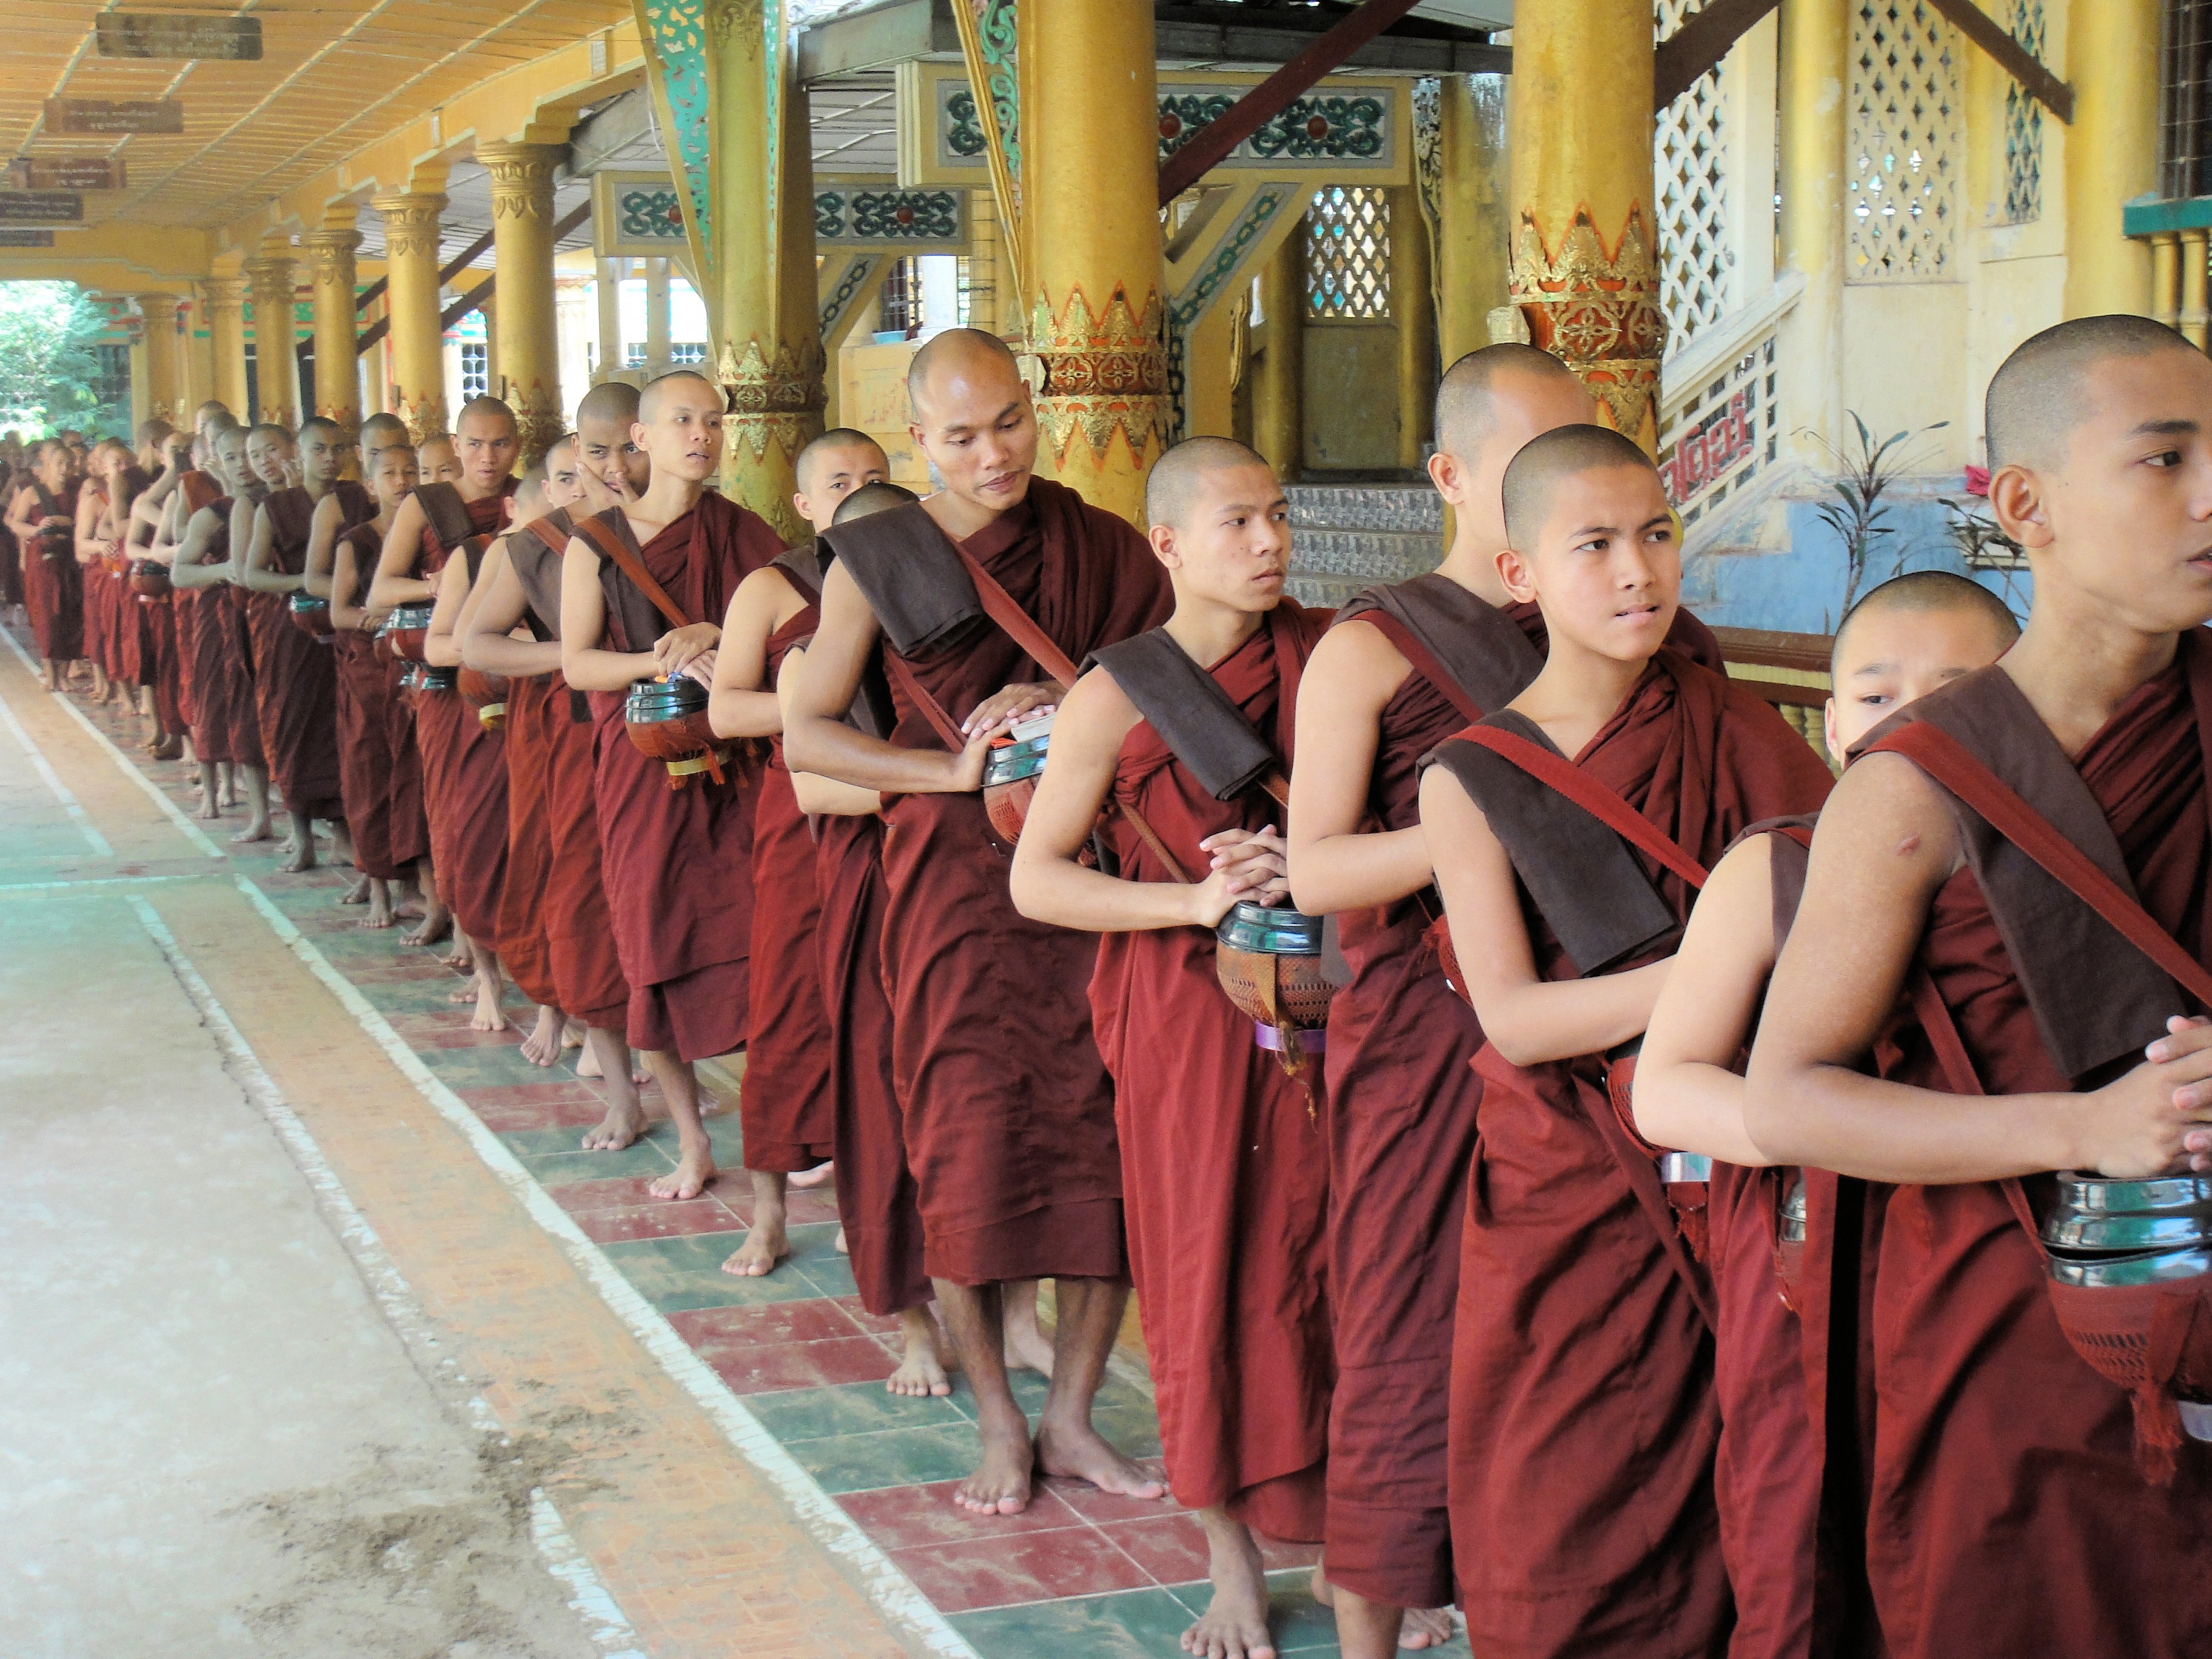
people, food, buddhism, lunch, temple, monastery, tradition, myanmar, monks, burma, luncheon, bago, midday meal